Mudrock

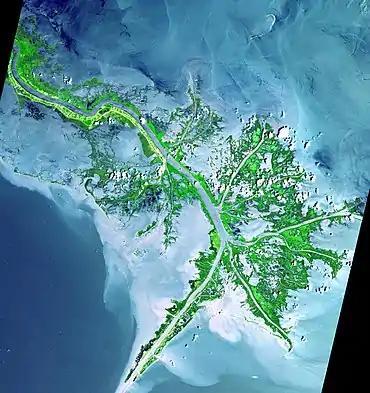
The Mississippi Delta

A delta is a subaerial or subaqueous deposit formed where rivers or streams deposit sediment into a water body. Deltas, such as the Mississippi and Congo, have massive potential for sediment deposit, and can move sediments into deep ocean waters. Delta environments are found at the mouth of a river, where its waters slow as they enter the ocean, and silt and clay are deposited.